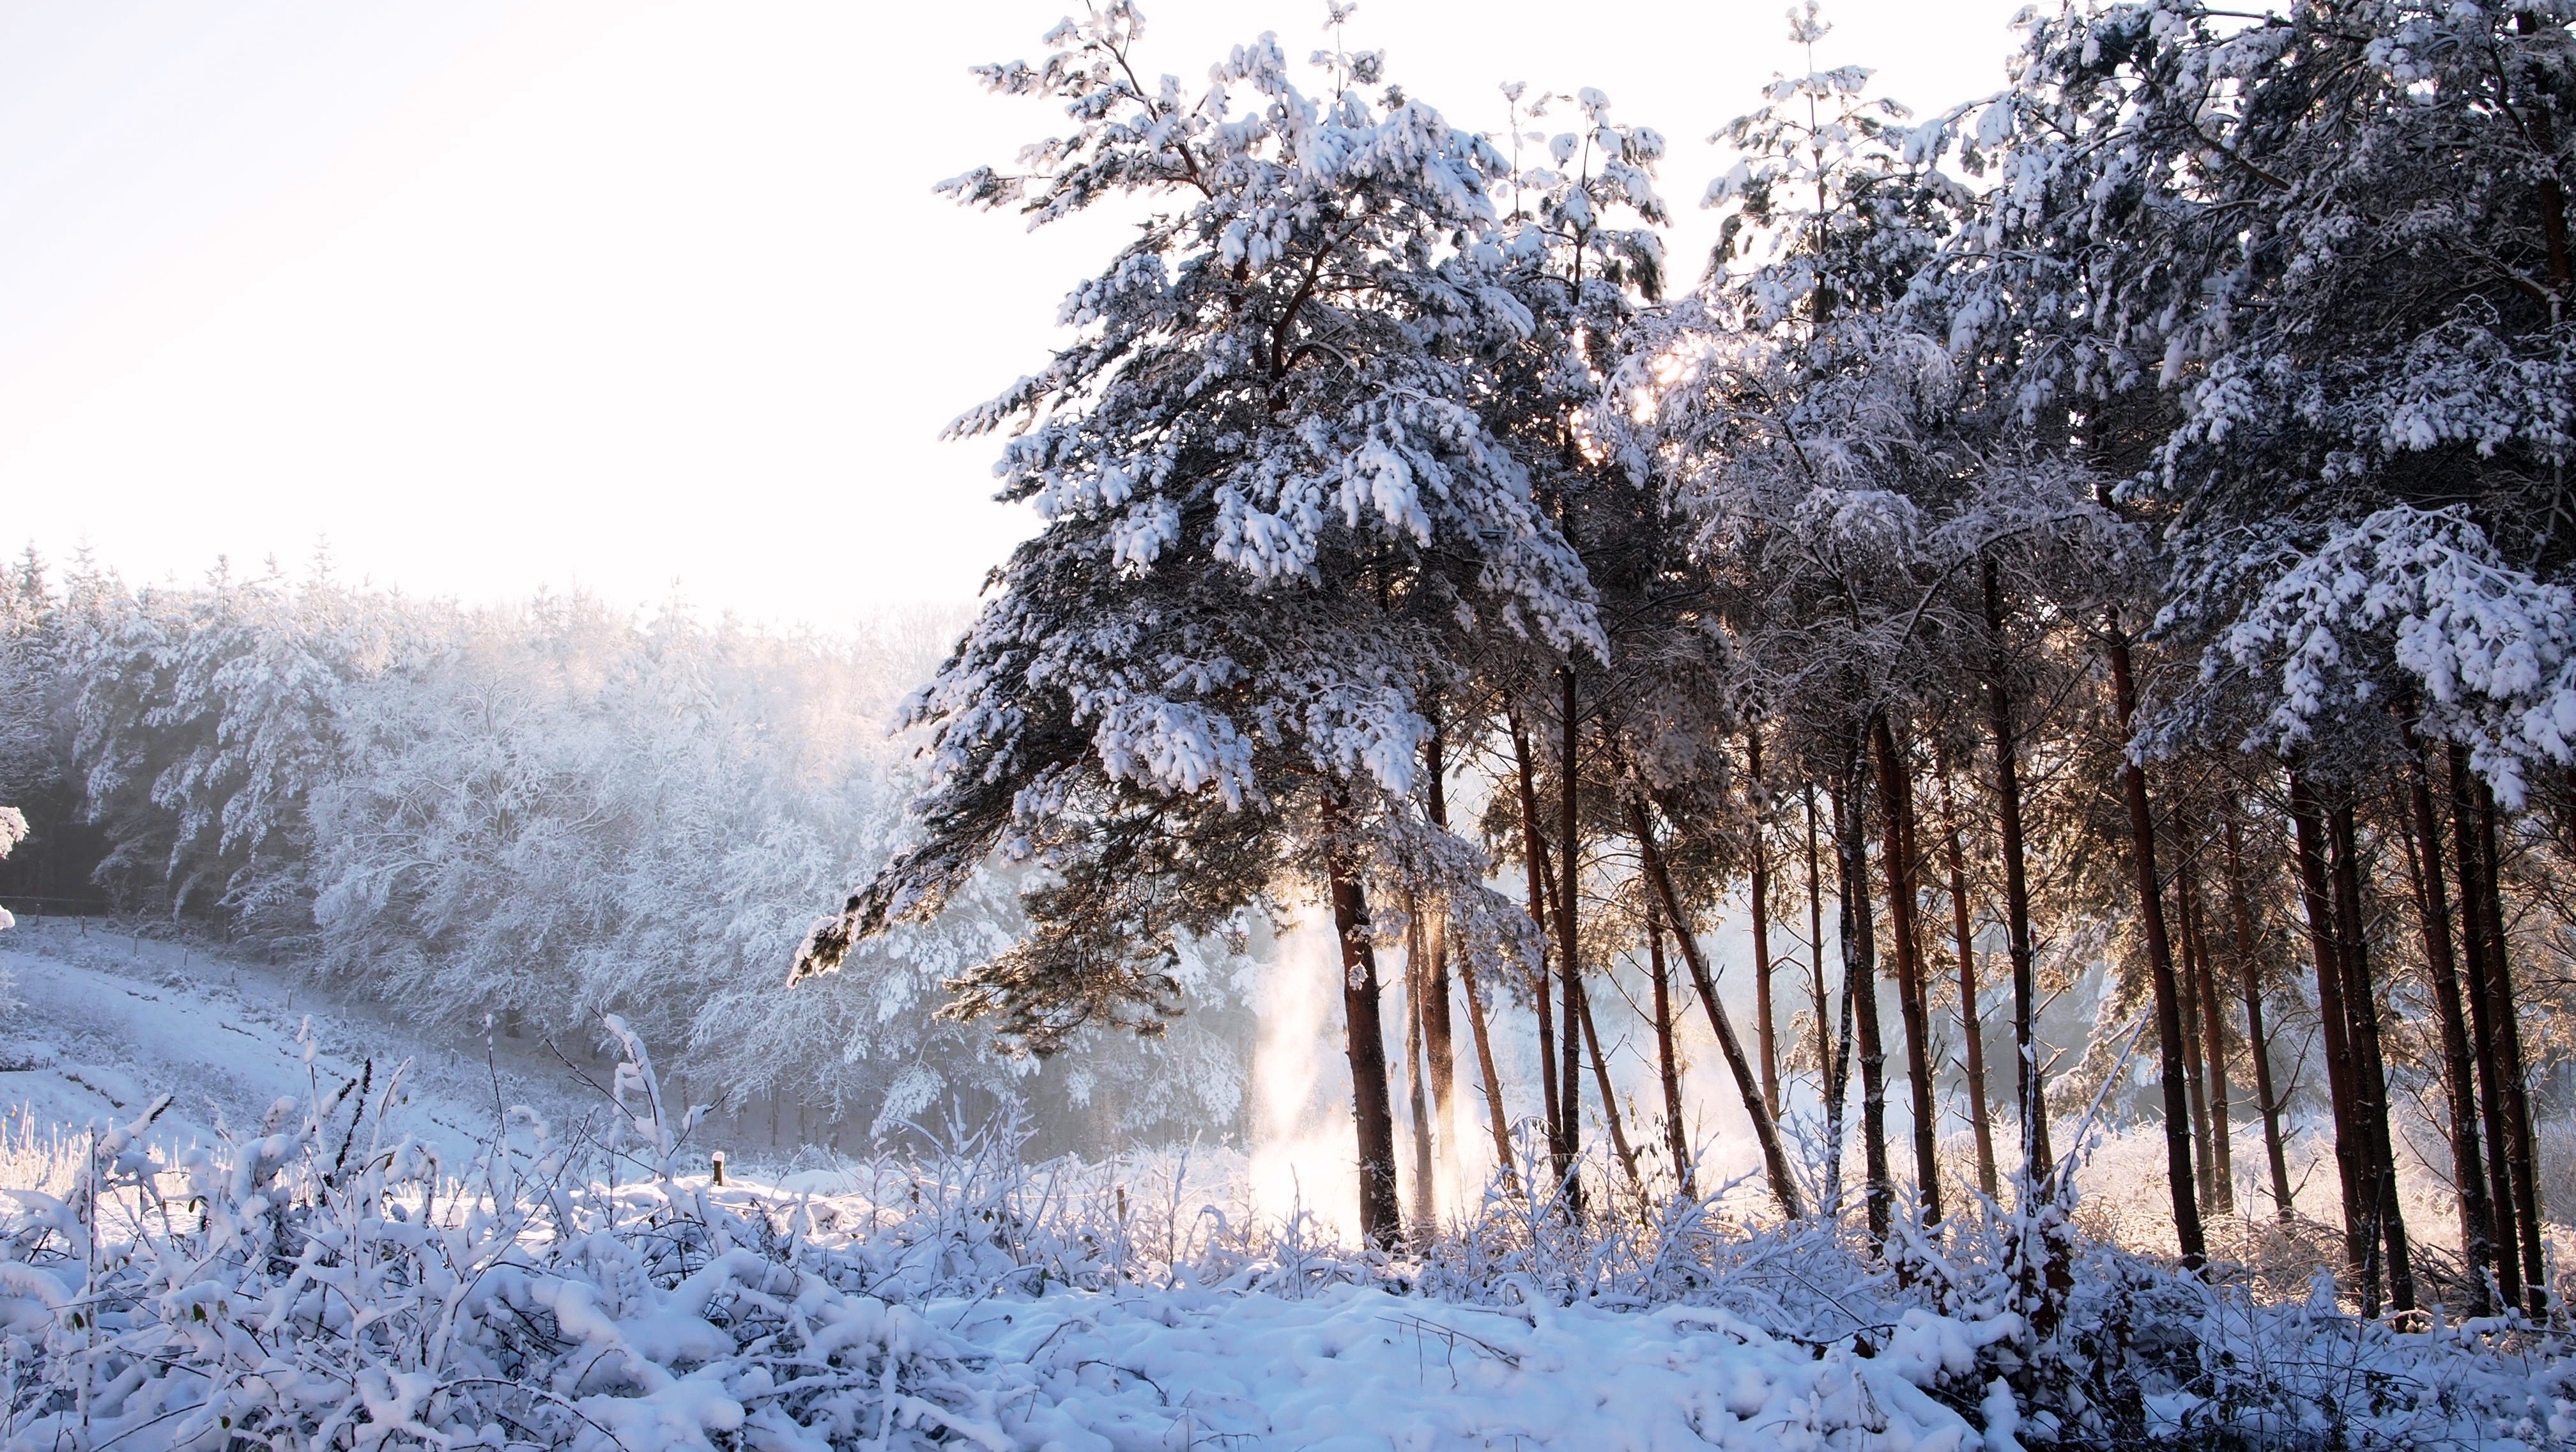
tree, forest, branch, silhouette, snow, winter, plant, sunrise, sunlight, frost, ice, weather, snowy, season, trees, den, spruce, woodland, freezing, snow landscape, woody plant